Choctaw Nation of Oklahoma

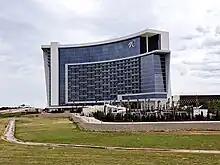
Choctaw Casino in Durant, Oklahoma

Before Oklahoma was admitted to the union as a state in 1907, the Choctaw Nation was divided into three districts: Apukshunnubbee, Moshulatubbee, and Pushmataha. Each district had its own chief from 1834 to 1857; afterward, the three districts were put under the jurisdiction of one chief. The three districts were re-established in 1860, again each with their own chief, with a fourth chief to be Principal Chief of the tribe. These districts were abolished at the time of statehood, as tribal government and land claims were dissolved in order for the territory to be admitted as a state. The tribe reorganized to re-establish its government and passed a constitution re-establishing the council in 1979. In the elections held that year, Harriet Wright O'Leary James became the first woman elected to serve on the nation's council.